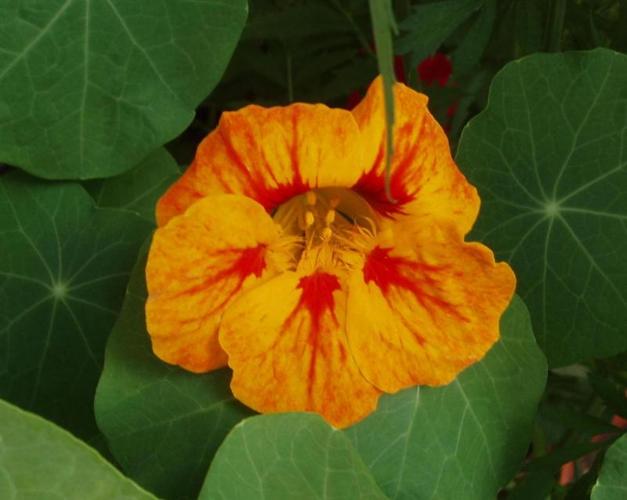
Label: watercress